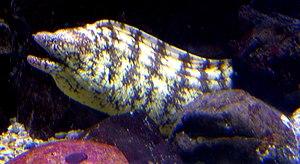
Gymnothorax kidako, communément nommée murène Kidako, est une espèce de poisson de la famille des Muraenidae.